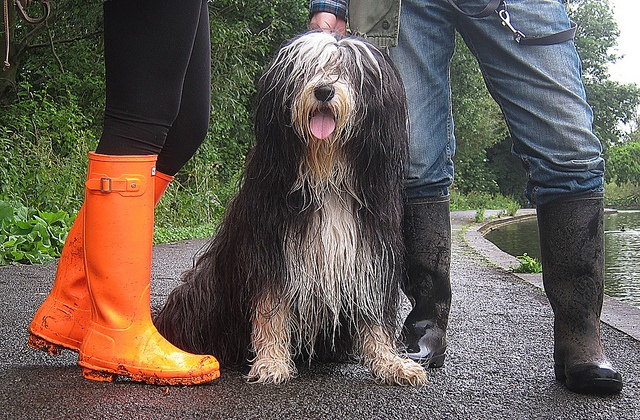
Two people wear rubber boots, one pair orange, one pair black as a shaggy black dog stands between them on a sidewalk.
A shaggy dog sitting on the ground .
A large brown and black dog standing on a road.
A wet dog on a walk with its owners.
A shaggy dog sits between two people wearing rainboots.